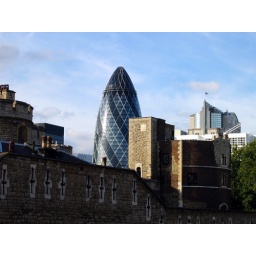
New office building in City of London